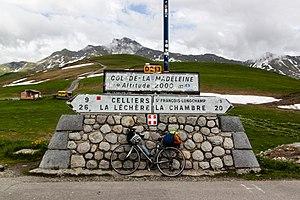
Le col de la Madeleine est un col de montagne situé en Savoie en limites de la commune de Montgellafrey en Maurienne et de la commune de La Léchère, en Tarentaise. À 1 993 mètres, il marque le contact géologique entre le massif interne de la Vanoise et le massif de la Lauzière.